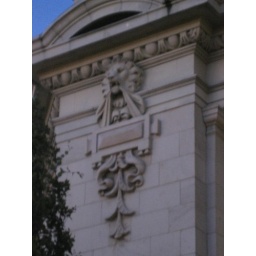
This handsome lion is found on a building face in Victoria, British Columbia (Canada).